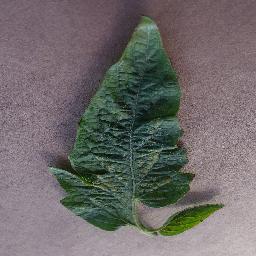
Label: Tomato___Spider_mites Two-spotted_spider_mite